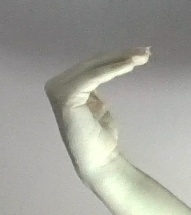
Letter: haa